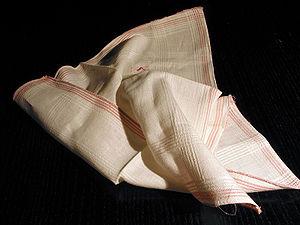
Mouchoir allemand
Un mouchoir est un morceau de tissu ou de papier, principalement utilisé pour l'hygiène et la commodité corporelle, notamment pour se moucher.